Lewis Hayden

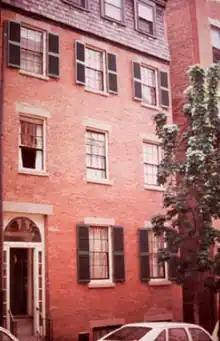
Lewis and Harriet Hayden House, 66 Phillips Street, Boston (now a private residence), Underground Railroad station.

In the mid-1830s, Hayden married Esther Harvey, also a slave. She and their son were sold to U.S. Senator Henry Clay, who sold them both to the Deep South. Hayden never saw them again. In the 1840s, Hayden taught himself to read, although he was owned by a man who whipped him.